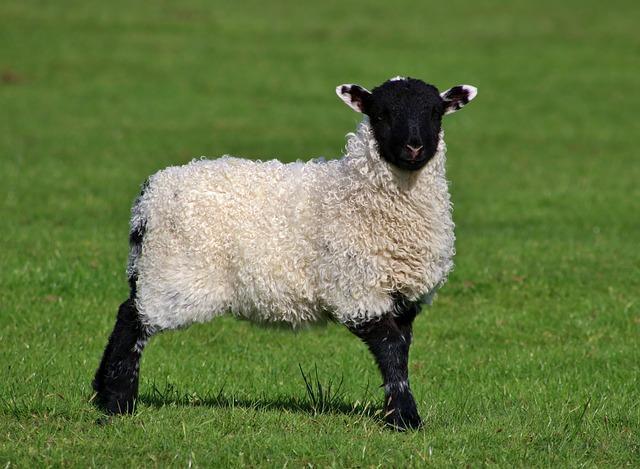
sheep